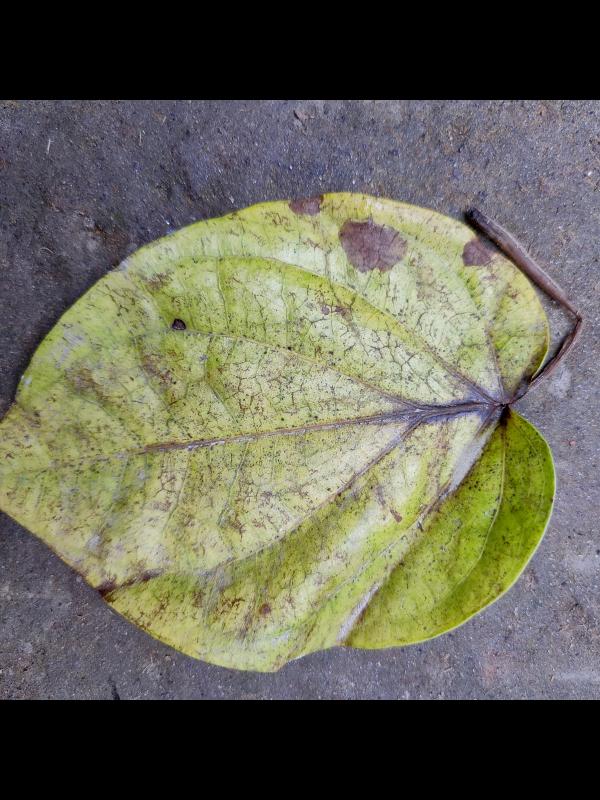
Label: Dried_Leaf